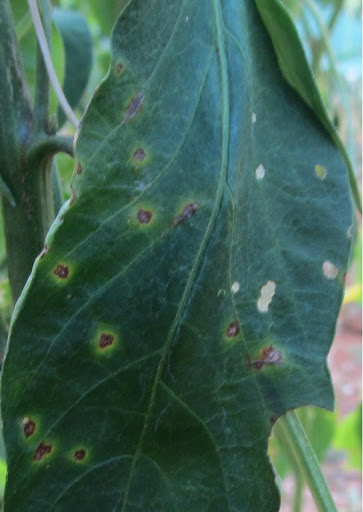
Plant: Eggplant
Disease: eggplant cercospora leaf spot